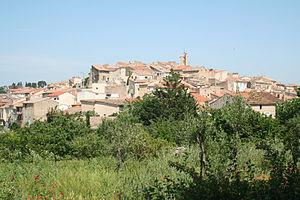
Servian (Hérault) - vue générale.
Servian est une commune française située dans le département de l'Hérault en région Occitanie. Servian se situe à 15 kilomètres de Béziers et à 63 kilomètres de Montpellier.